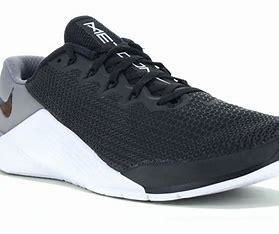
Brand: Nike
Model: Metcon 5